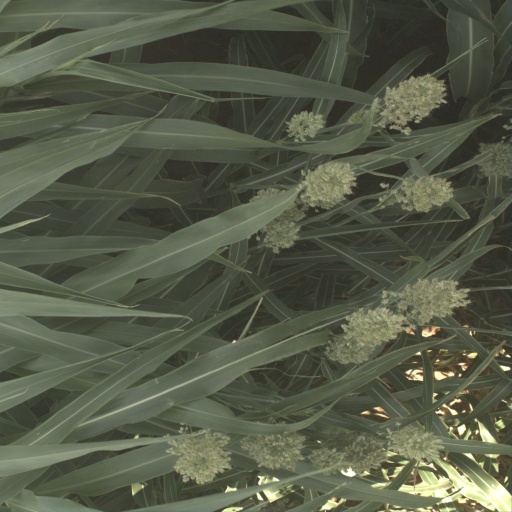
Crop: sorghum